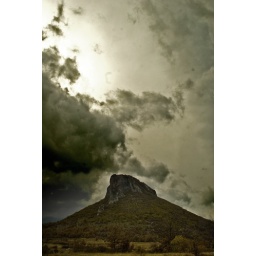
Zir hill in Lika, near highway to Zadar.